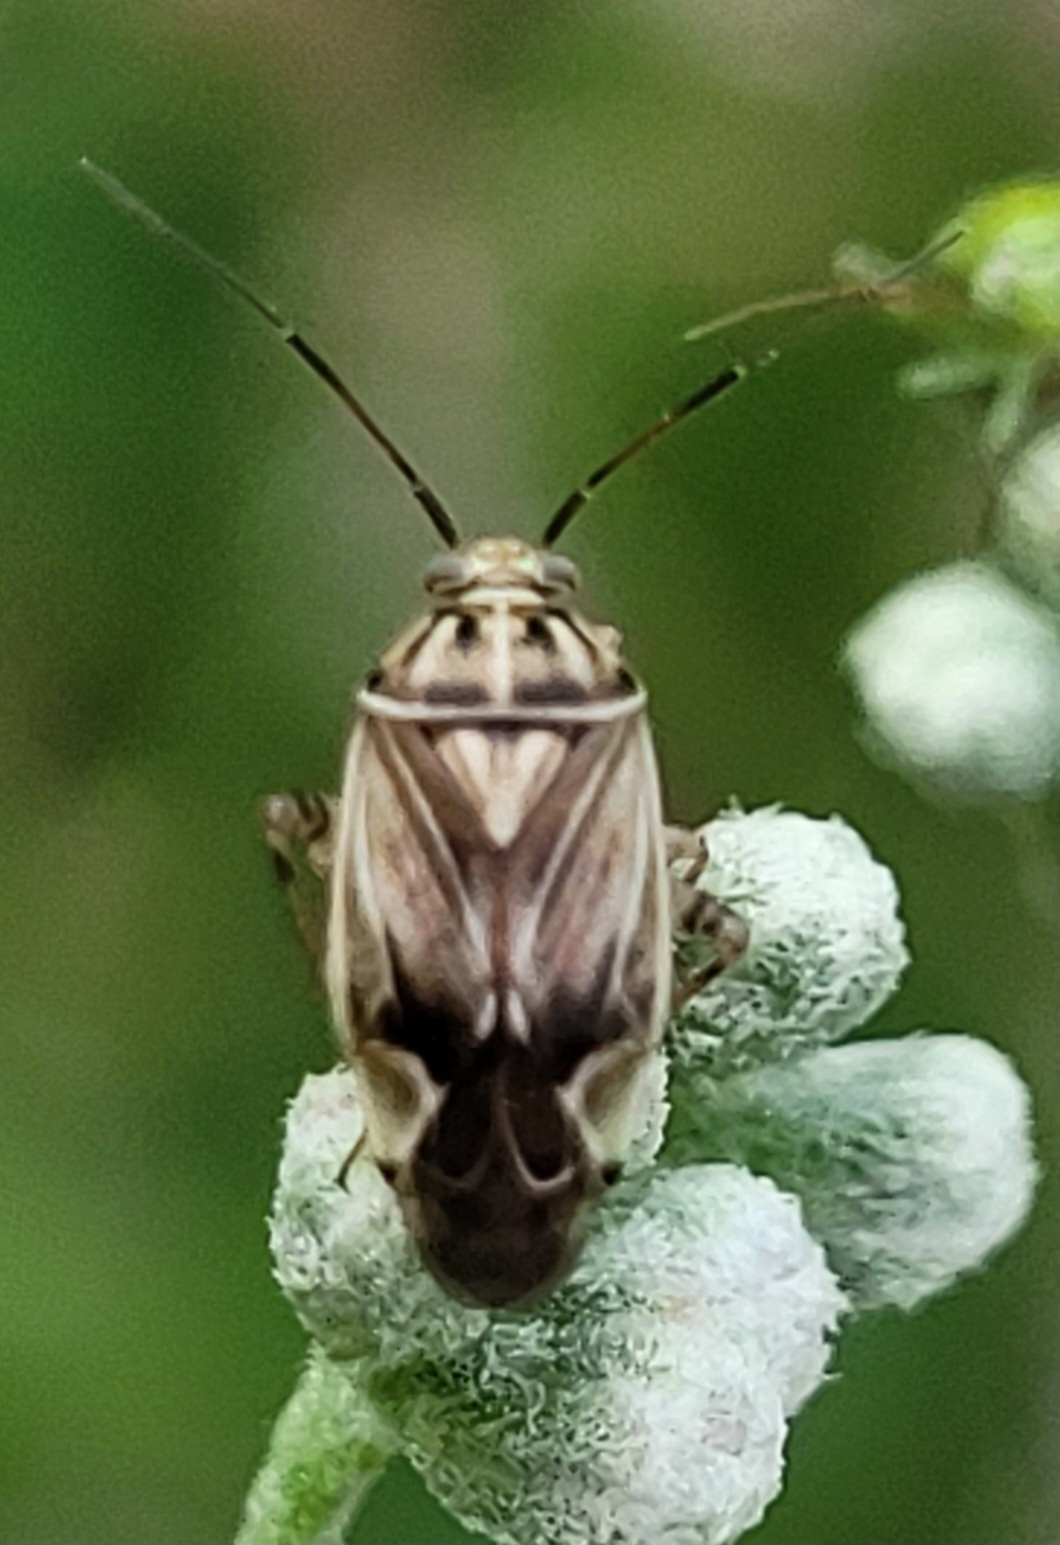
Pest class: lygus_bug